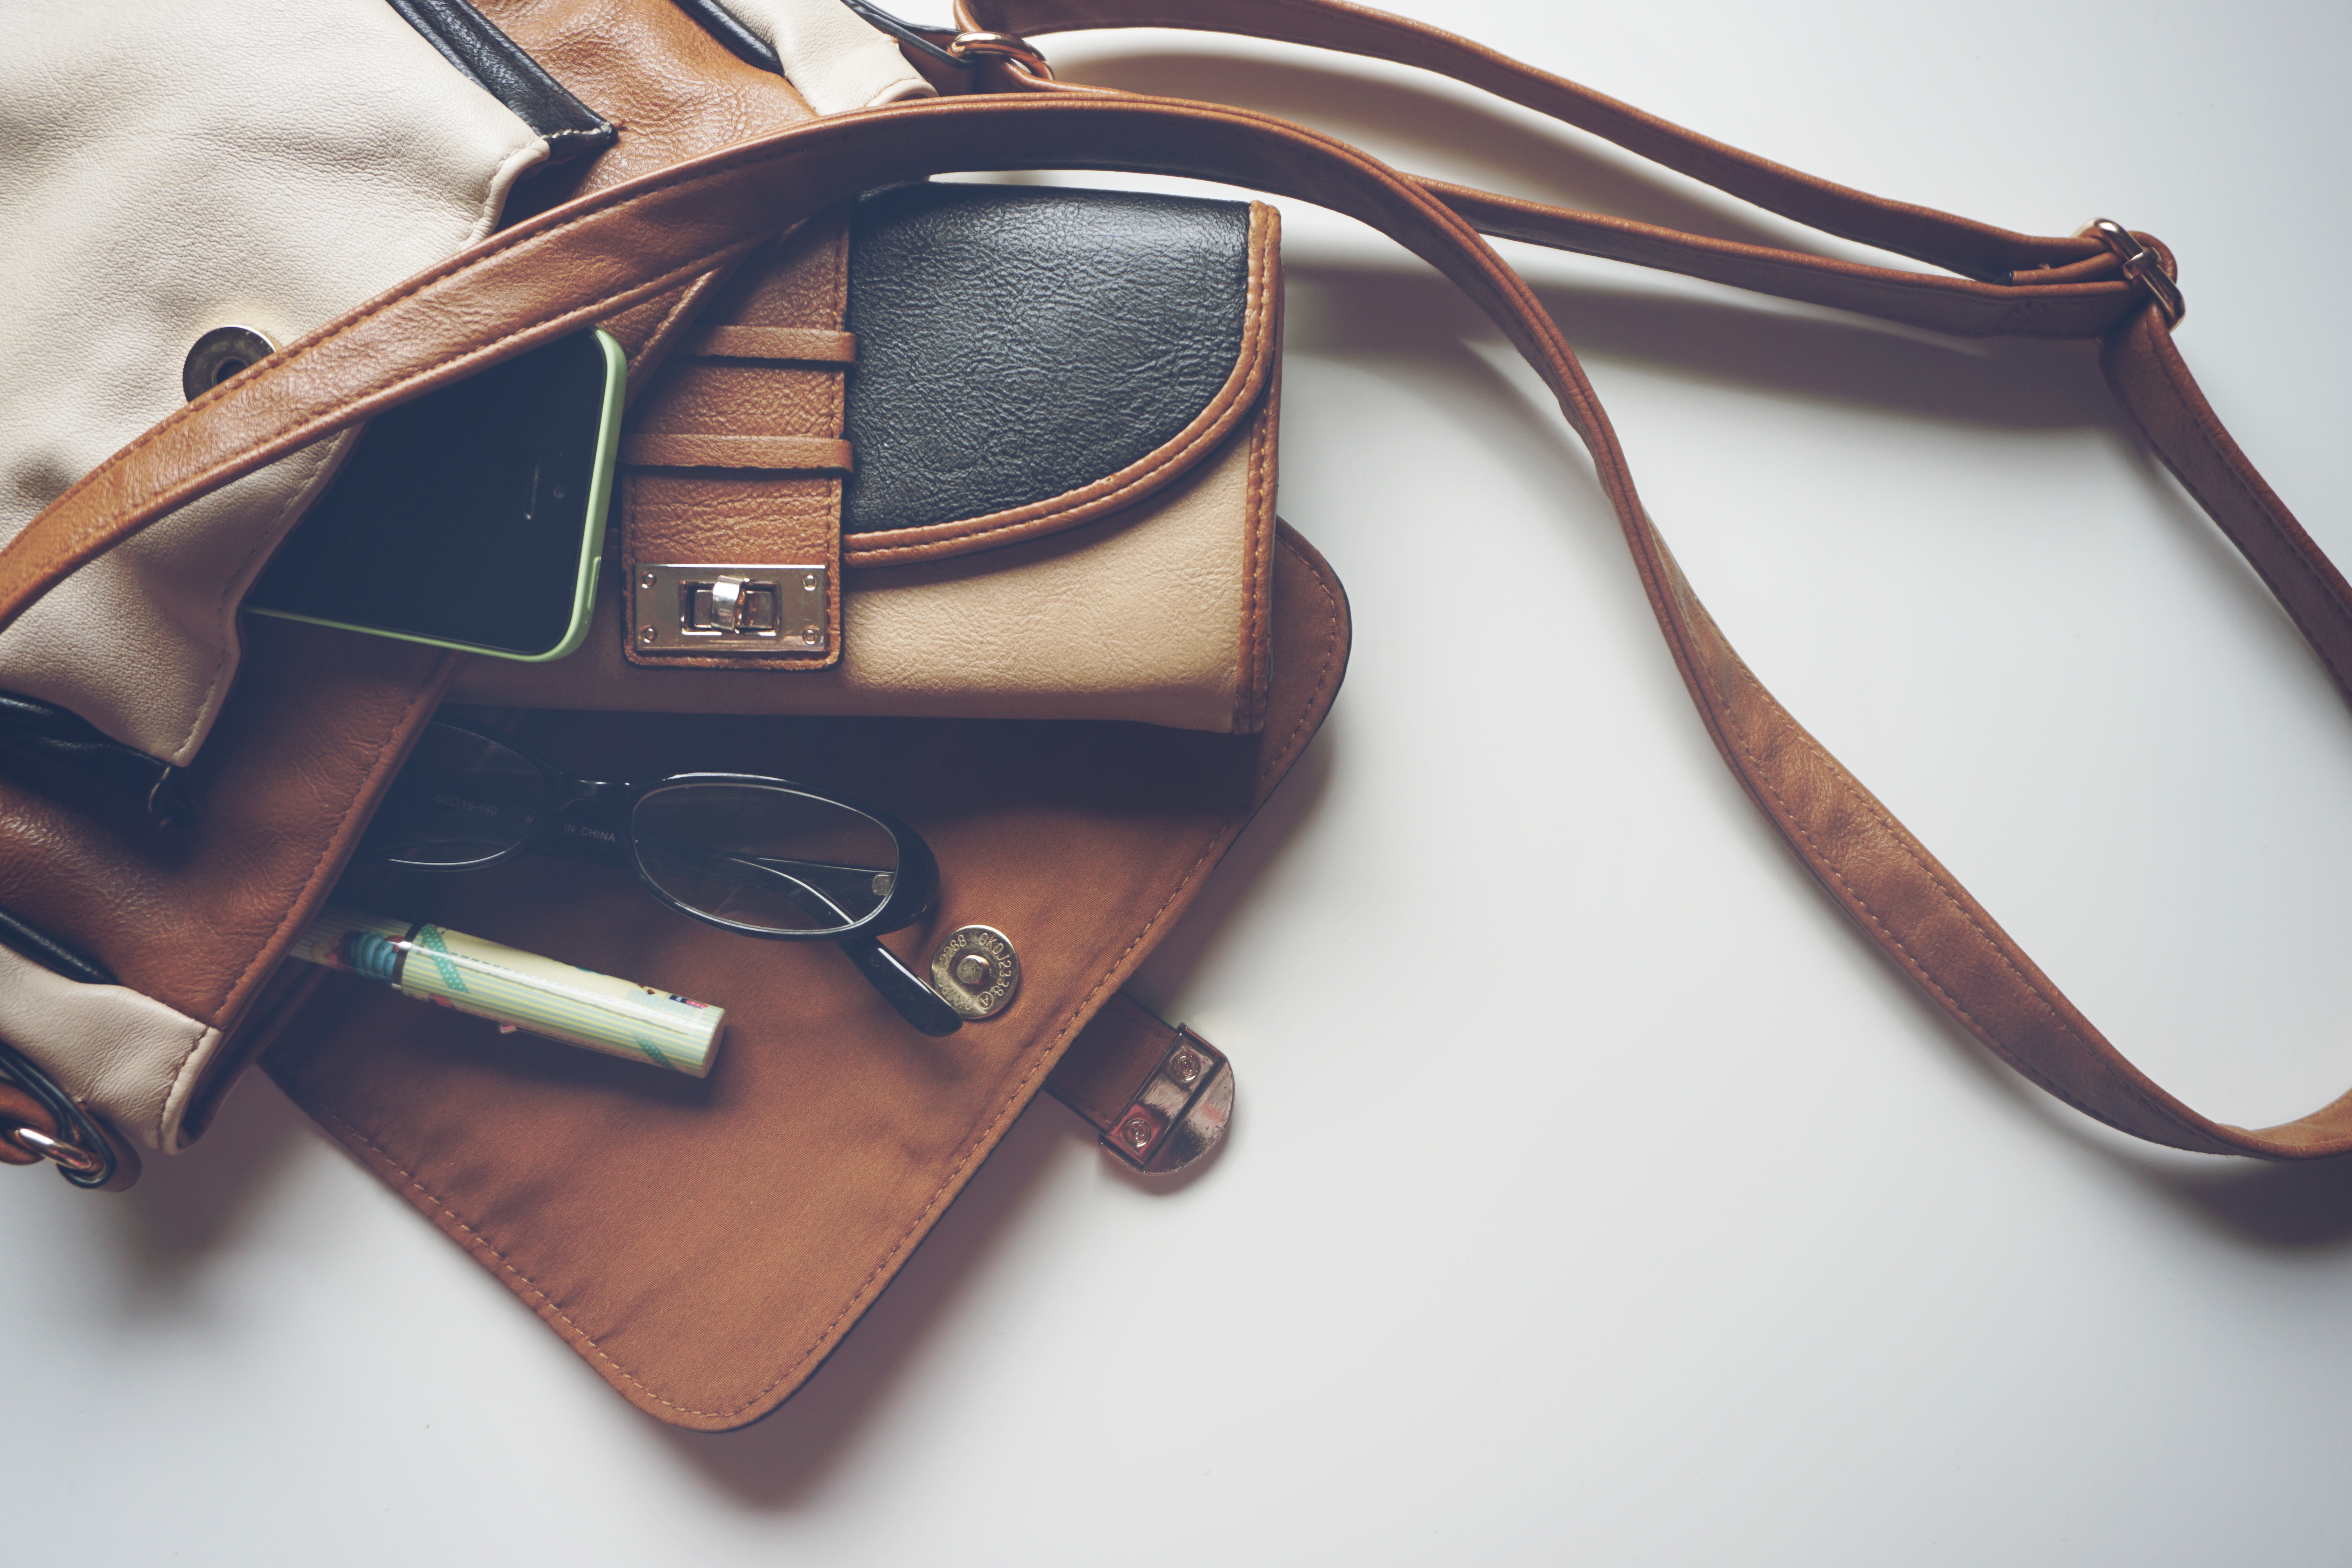
smartphone, hand, leather, pen, lens, brown, bag, rein, fashion, handbag, wallet, bridle, product, purse, sunglasses, glasses, eyeglasses, leather bag, eyewear, style, strap, accessory, women fashion, woman fashion, fashion accessory, vision care, horse tack